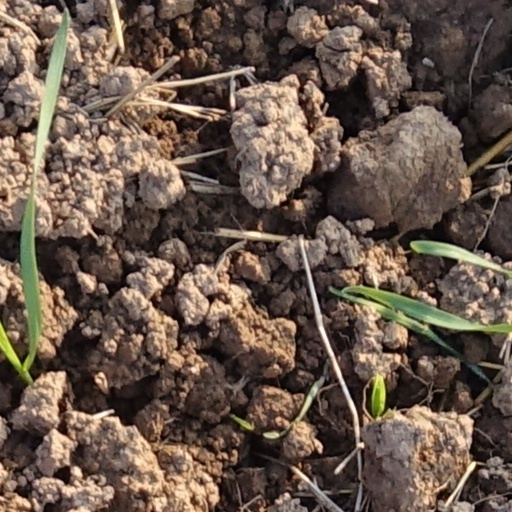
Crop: wheat